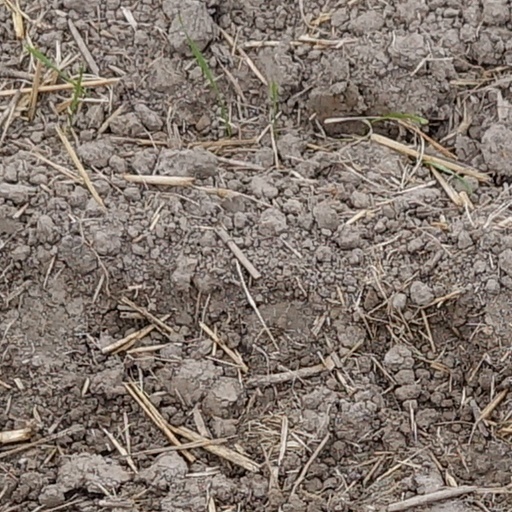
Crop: wheat